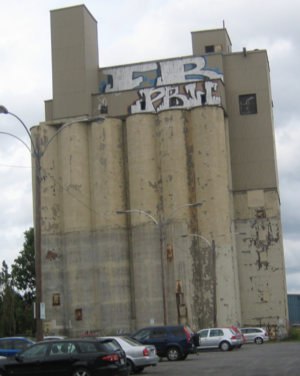
Il s'agit d'une illustration du Silo Lindseed Oil de Montréal.
Les élévateurs à grains de Montréal sont des constructions imposantes qui rappellent l'histoire industrielle de Montréal.